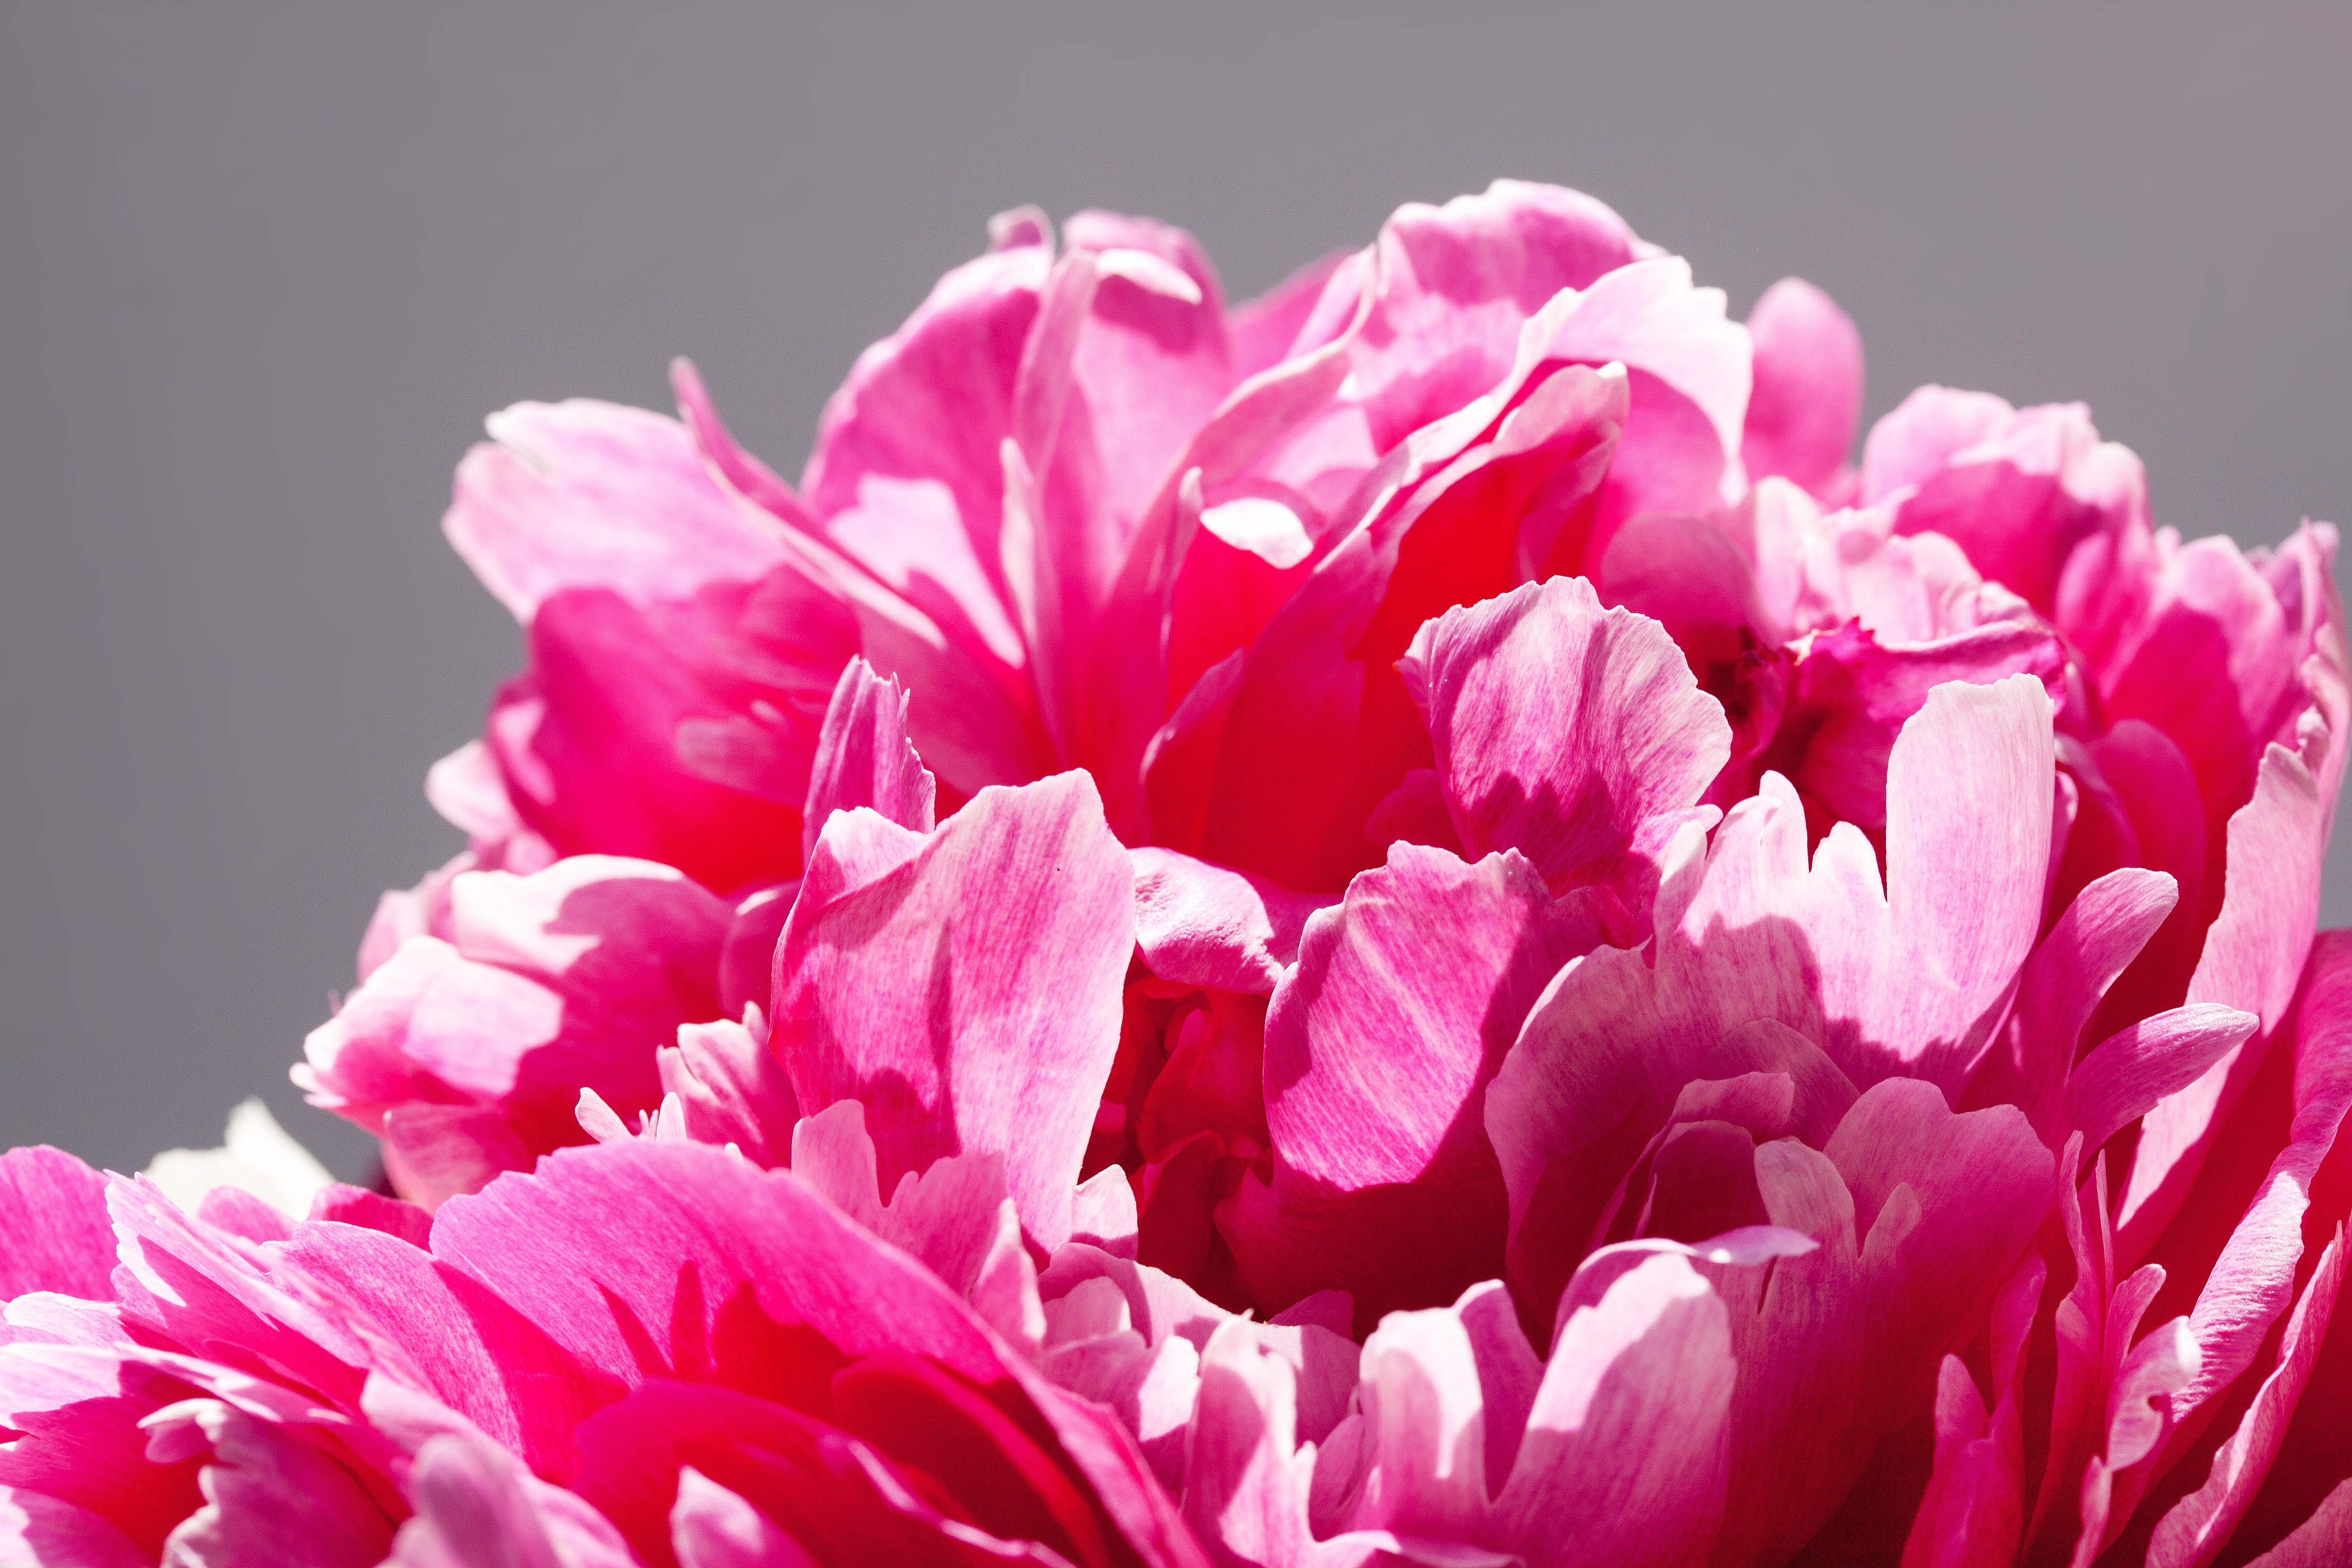
nature, blossom, plant, flower, petal, bloom, bouquet, spring, lush, macro, pink, flora, peony, macro photography, ornamental plant, flowering plant, double flower, pentecost, land plant